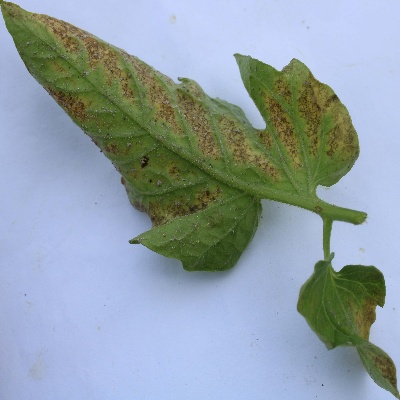
Crop: Tomato
Condition: septoria leaf spot